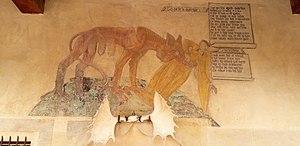
""Le dit de la Chicheface"", peinture murale du château de Villeneuve-Lembron (Puy-de-Dôme), XVIe siècle"
Bigorne et Chicheface sont des animaux fantastiques du folklore en Anjou, en Normandie, mais aussi en Auvergne.